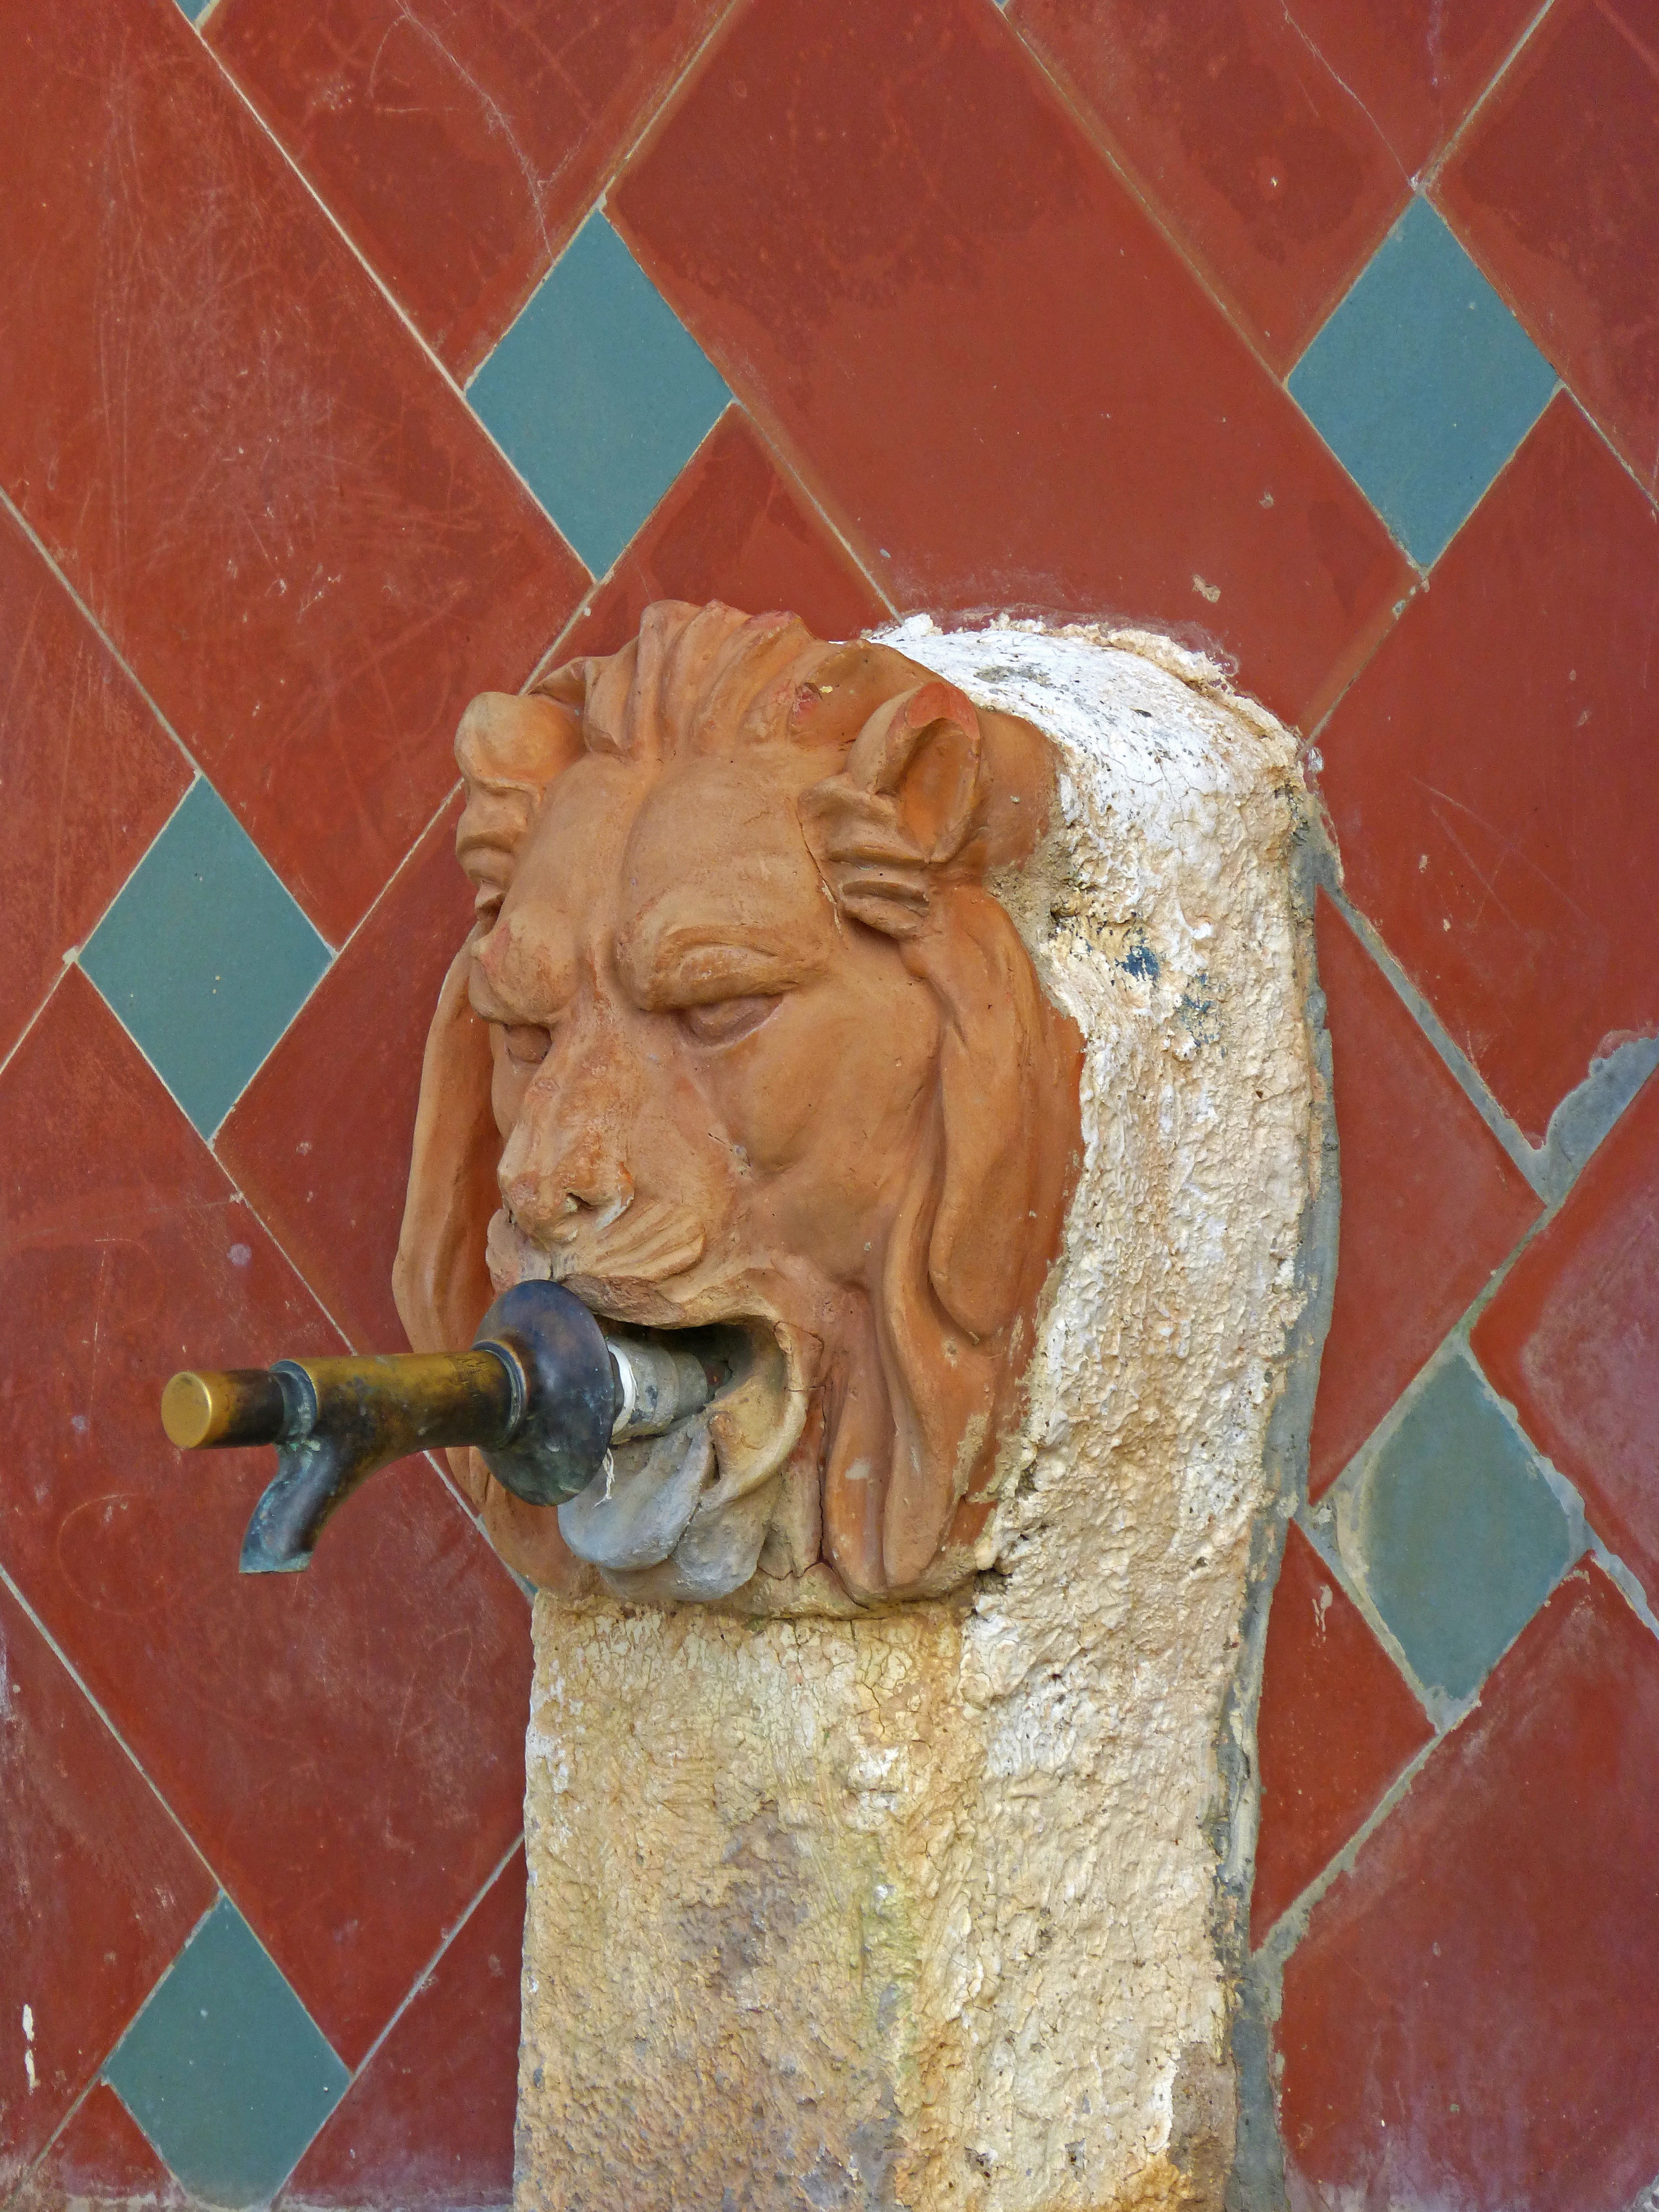
water, sculpture, art, tap, source, leon, carving